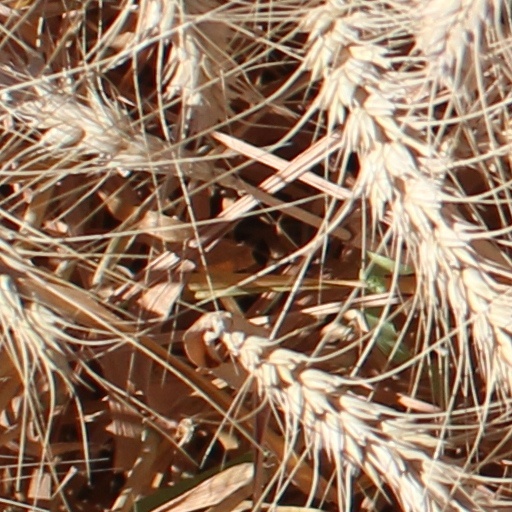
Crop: wheat